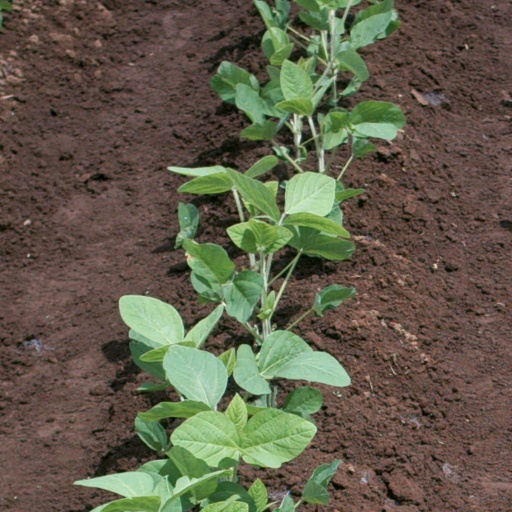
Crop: soybean